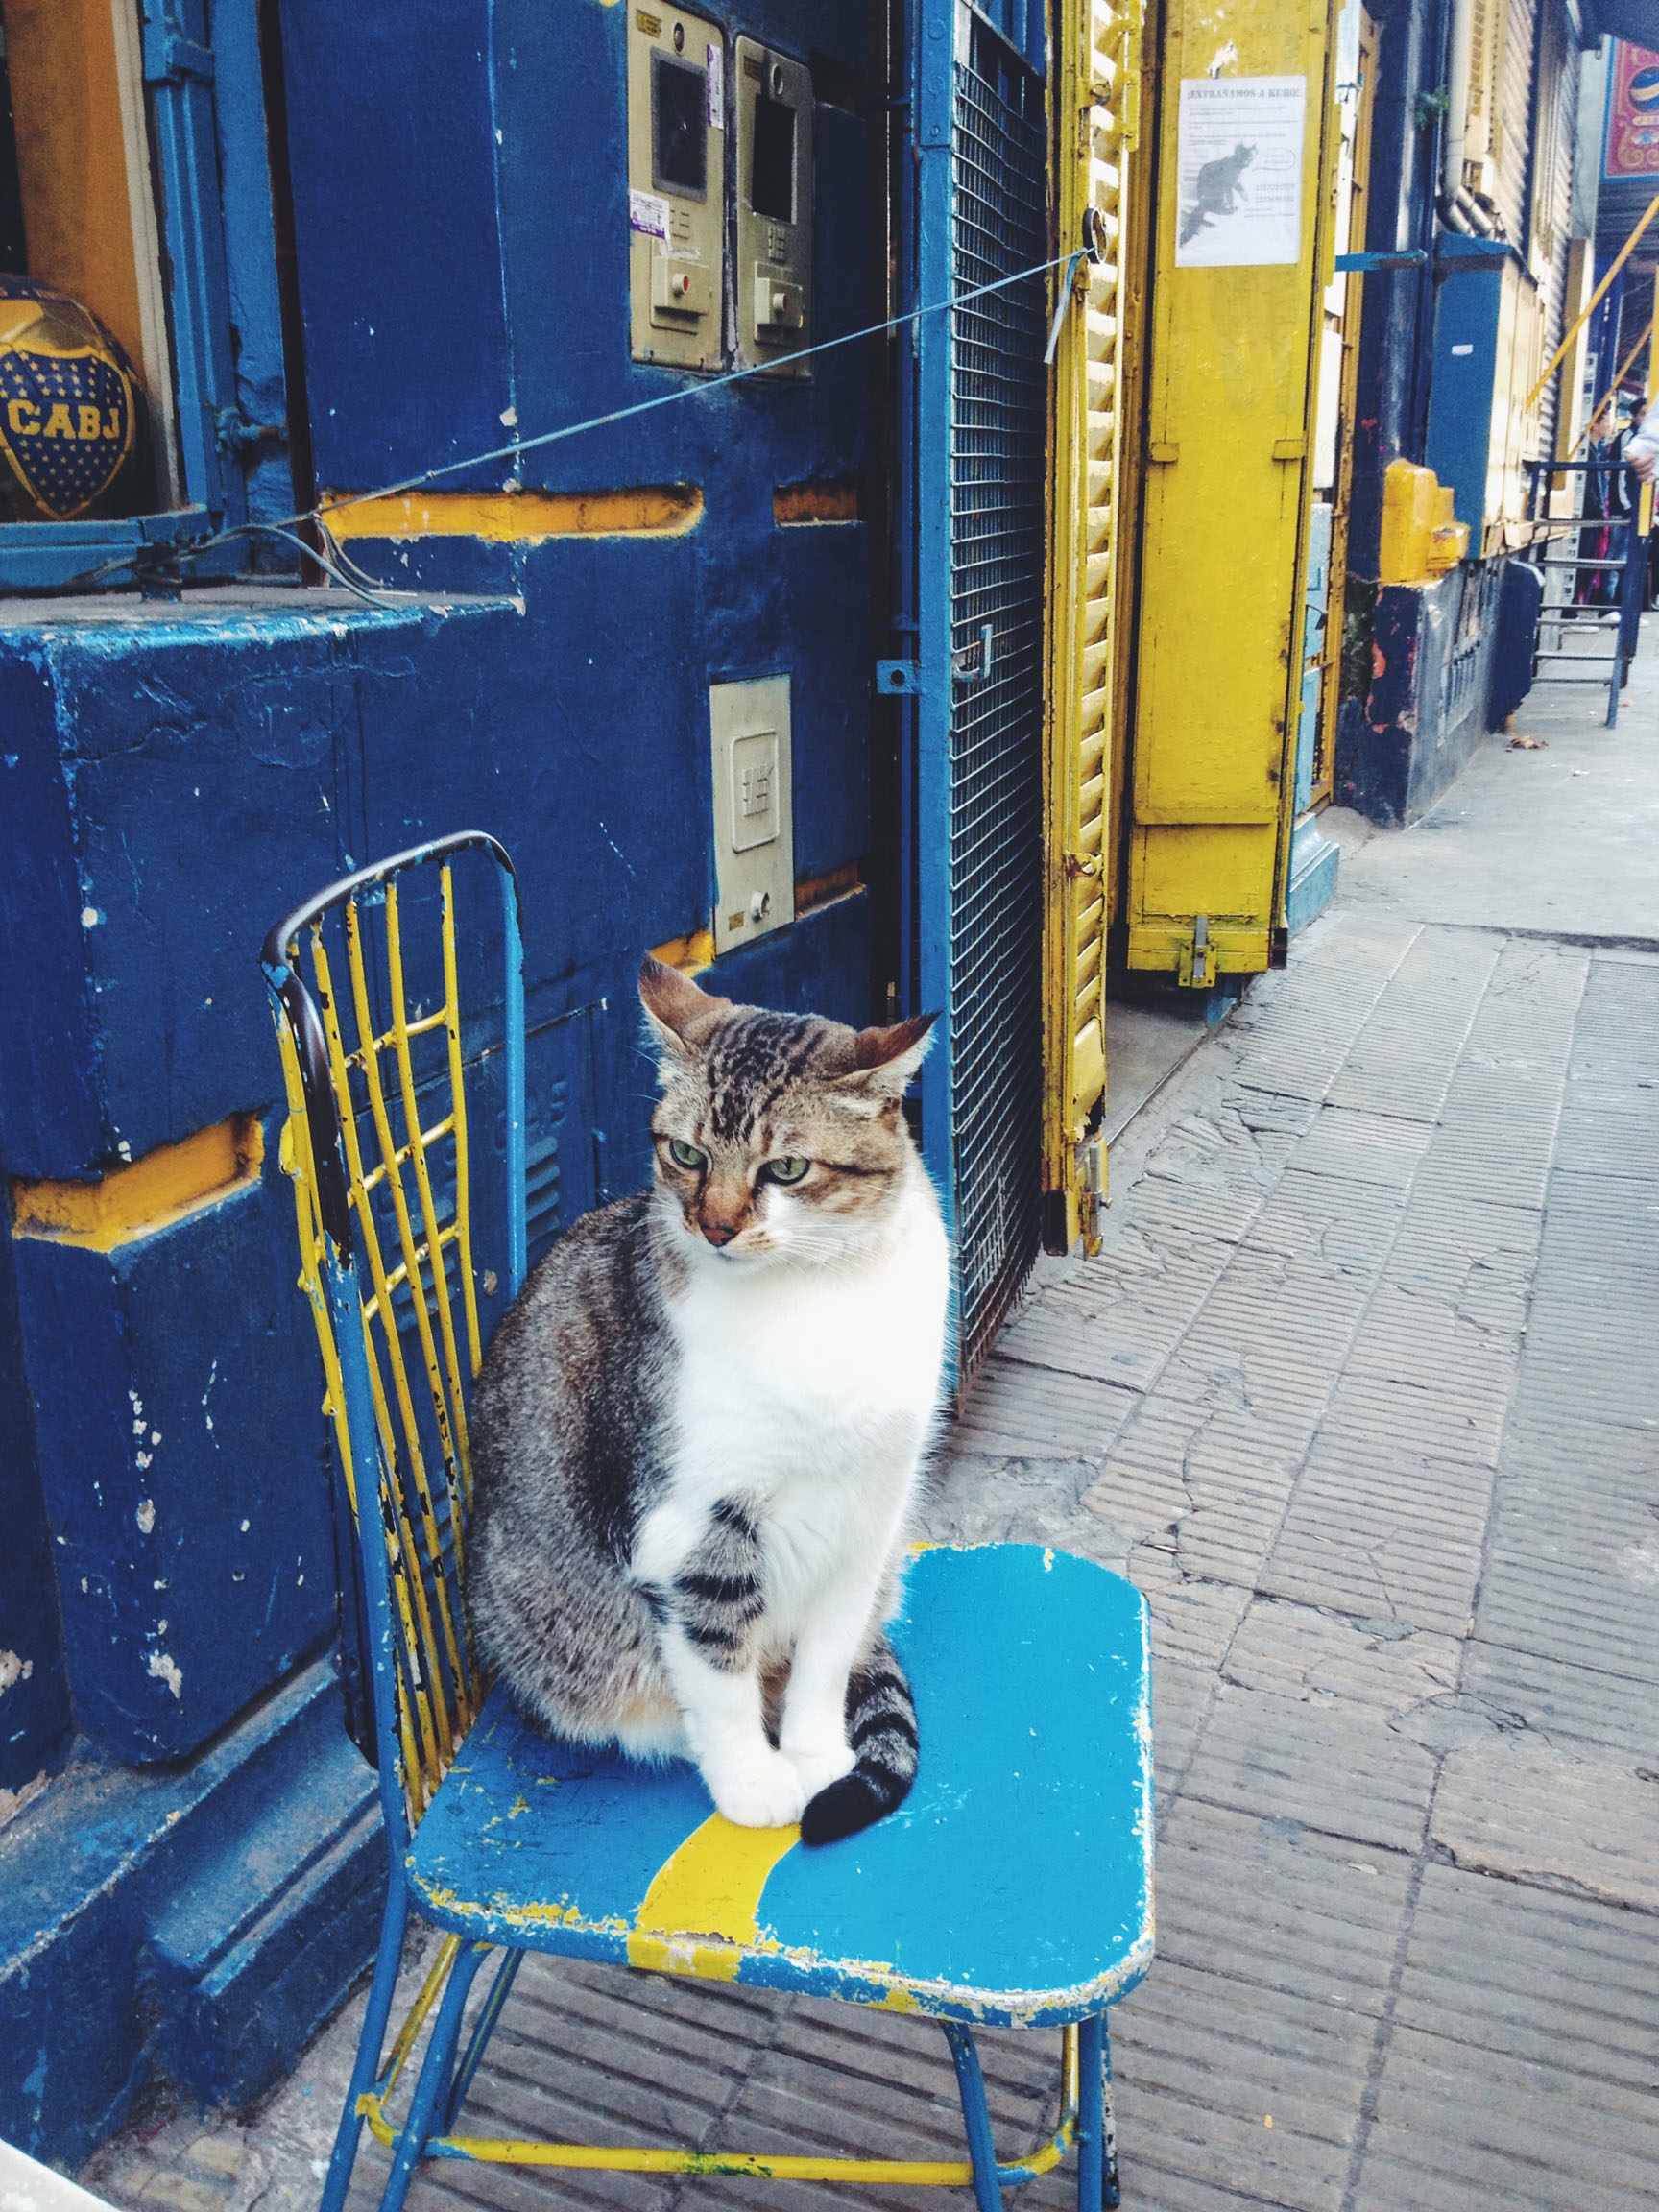
kitten, cat, color, mammal, blue, snapshot, animal shelter, small to medium sized cats, cat like mammal